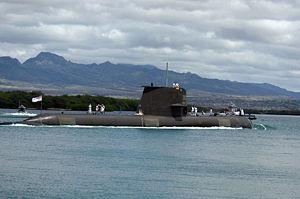
La classe Collins est une classe de six sous-marins de 3ᵉ génération à propulsion diesel-électrique. De conception suédoise, ils ont été produits sous transfert de technologie en Australie pour la Royal Australian Navy.